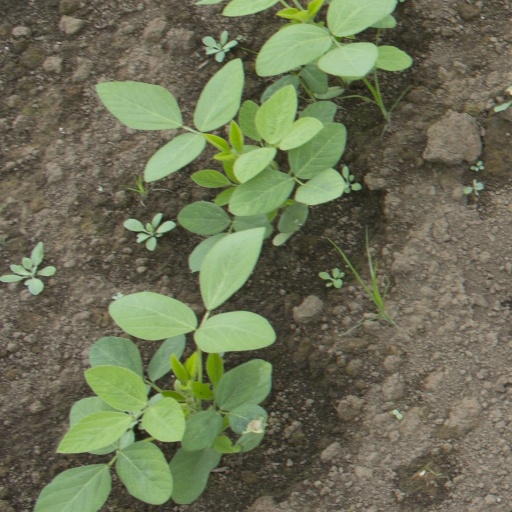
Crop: soybean